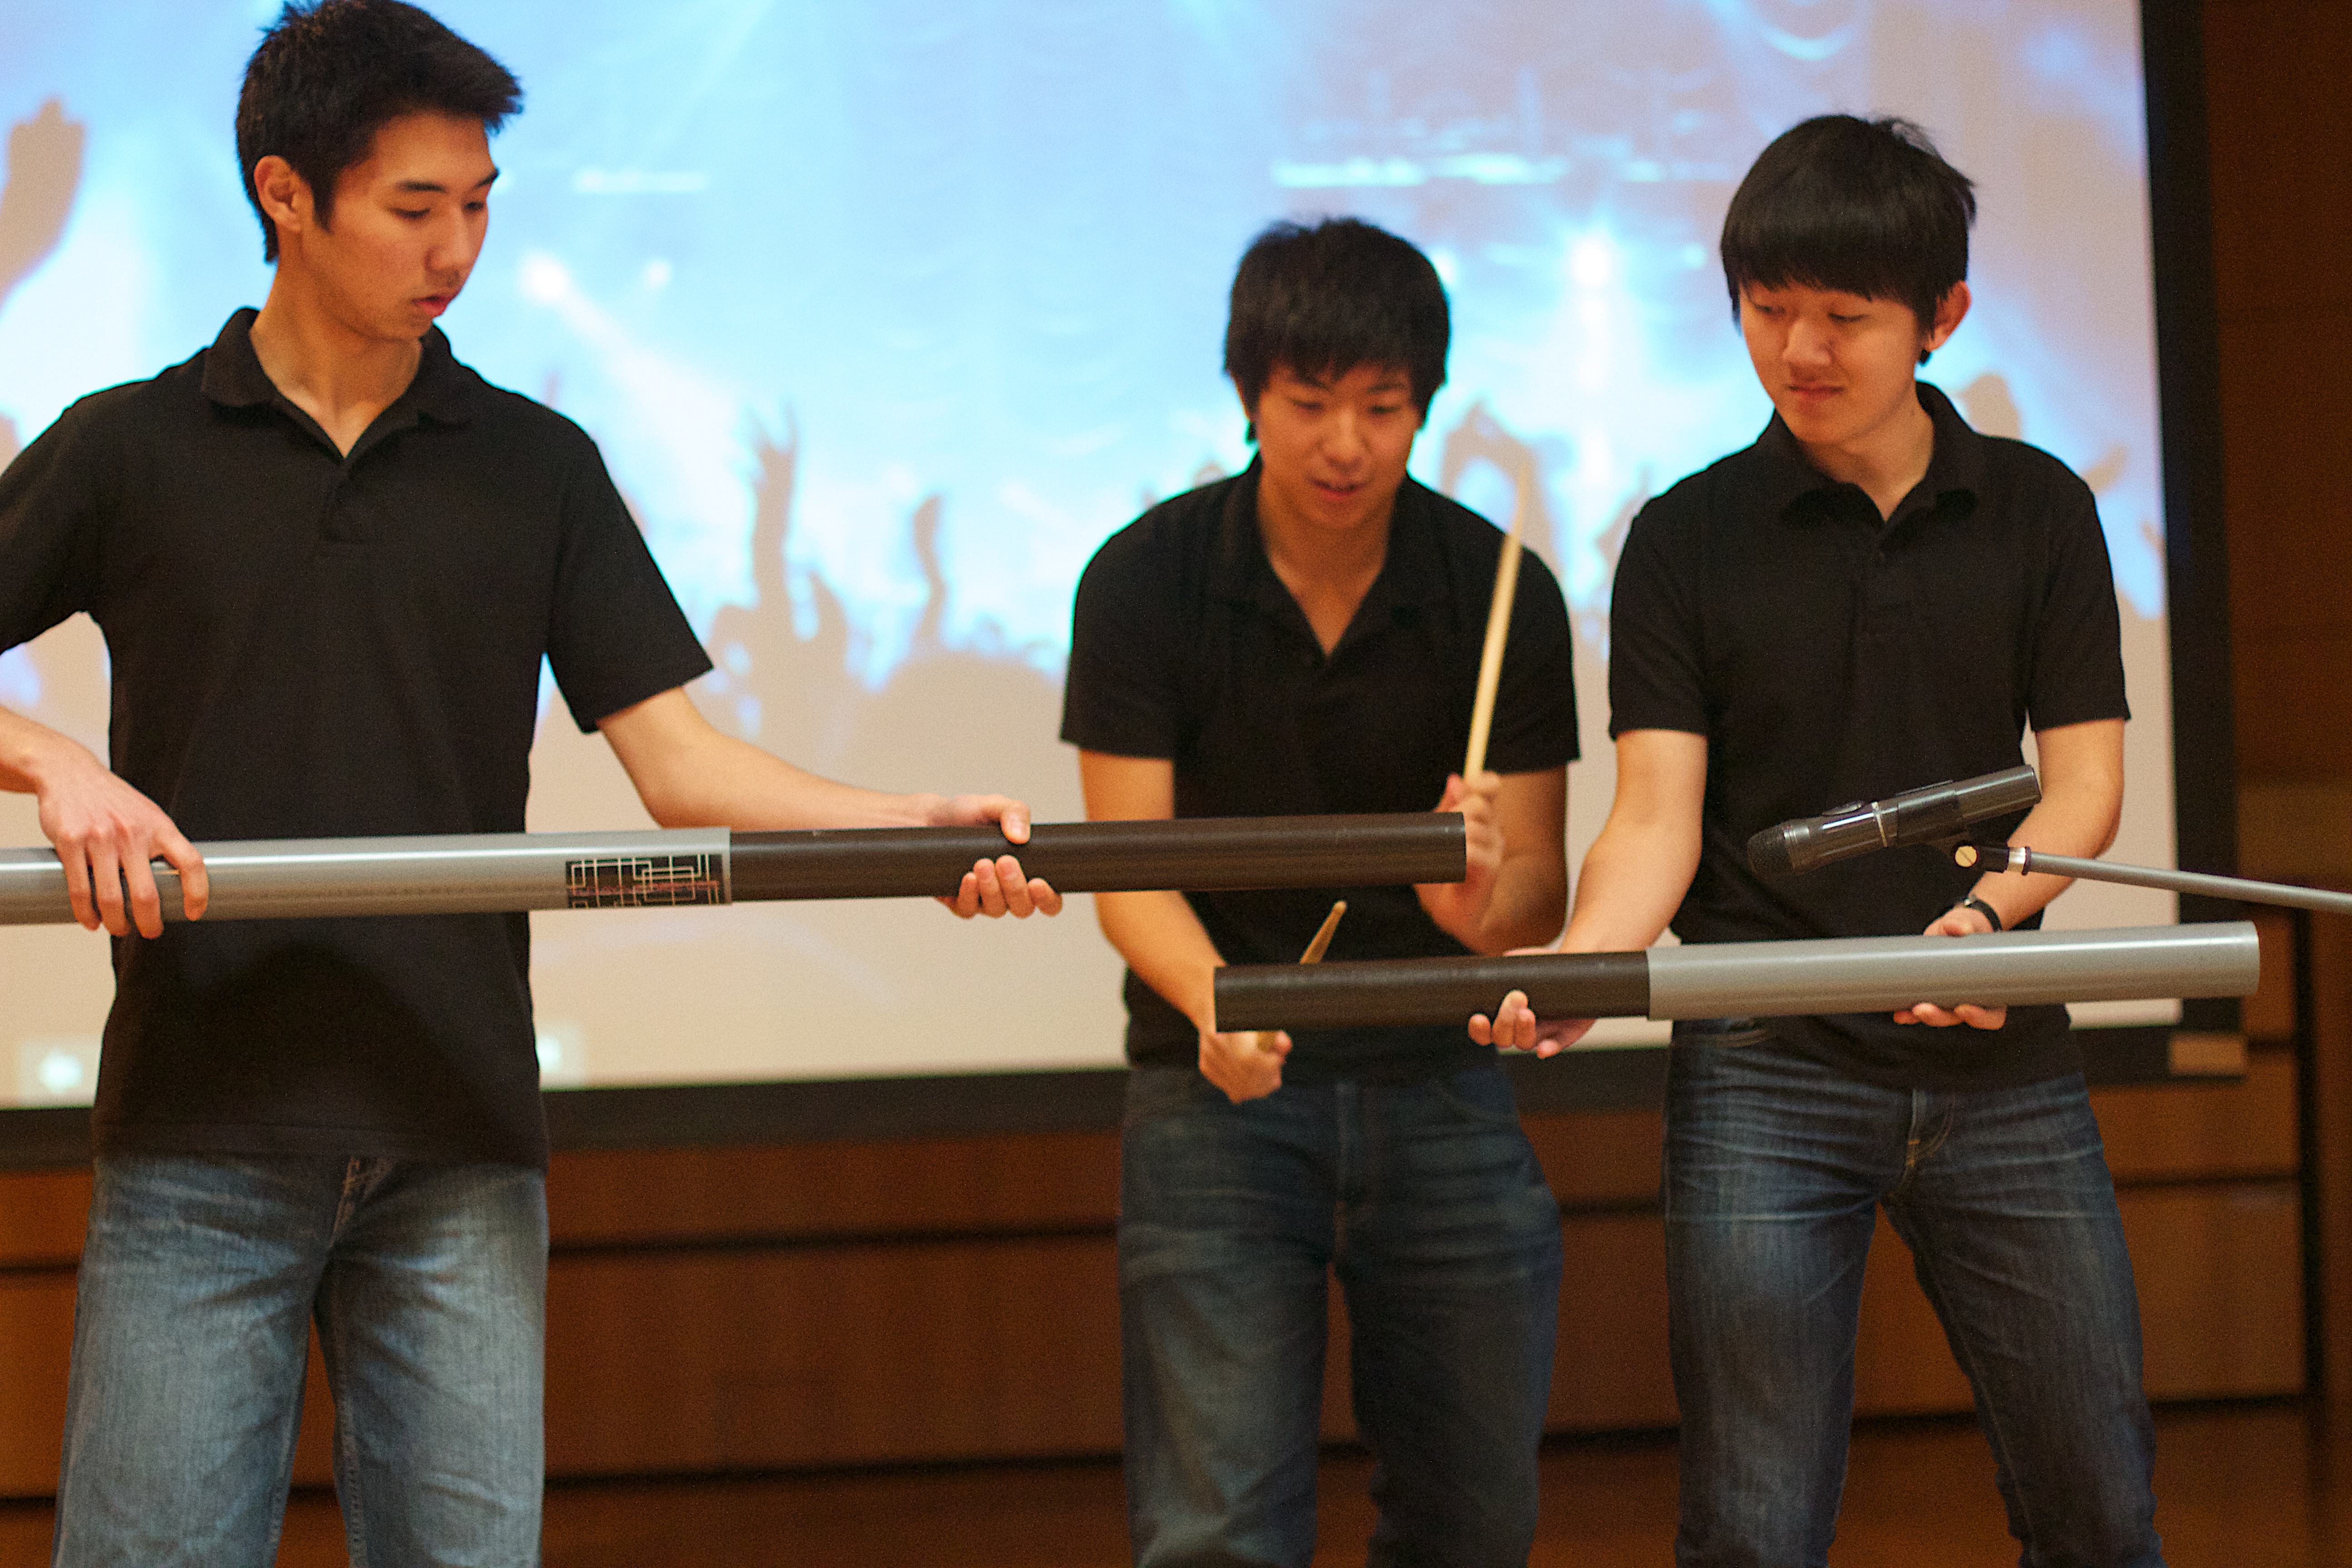
musician, team, flatclass2013